River Garry, Inverness-shire

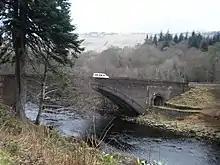
The bridge carrying the A82 road over the river was built in 1932

The level of Loch Garry has been raised by the construction of a dam at its eastern end, where the river formerly passed through a gorge. The dam includes a Borland-type fish pass, which works in a similar way to a canal lock, enabling salmon to access Loch Garry. Immediately downstream of the dam is a category C listed suspension footbridge, designed by the engineers Speirs and Company of Glasgow, and dating from the late 19th century. White Bridge is a little further downstream, and as the river enters the village of Invergarry, the only substantial settlement along its course, it is joined by Aldernaig Burn, flowing southwards from Loch Lundie, and is crossed by a category B listed bowstring suspension footbridge with a wooden deck. It was erected in 1892, and carries a plaque that states: "Erected by Mrs Ellice of Glengarry and Glenquoich 1892". The bridge is an early steel design which spans , but by 2009 some of the main trusses were sufficiently corroded that it was closed for safety reasons. Repairs were made by the Forestry Commission, and the bridge reopened in 2011. A more substantial bridge carries the A82 Inverness to Fort William road over the river. Its single arch was constructed of concrete in 1932, and it was probably designed by Mears and Carus-Wilson. Prior to its construction and the re-alignment of the A82, the road crossed the river further downstream on a single span bridge dating from the early 19th century. This then only carried local traffic for the Glengarry Castle Hotel and nearby housing, but the upstream face collapsed in 2020, and it has been closed to all traffic. Some from Loch Garry, the river enters Loch Oich, the surface level of which is AOD.